Fulton, Kentucky

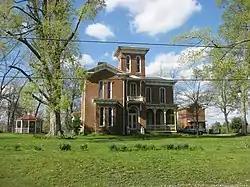
Jesse Whitesell House

As of the 2020 United States census, there were 2,357 people, 1,004 households, and 646 families residing in the city.